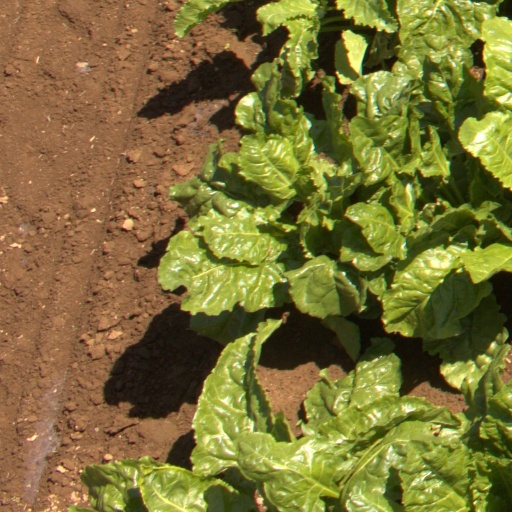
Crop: sugar beet